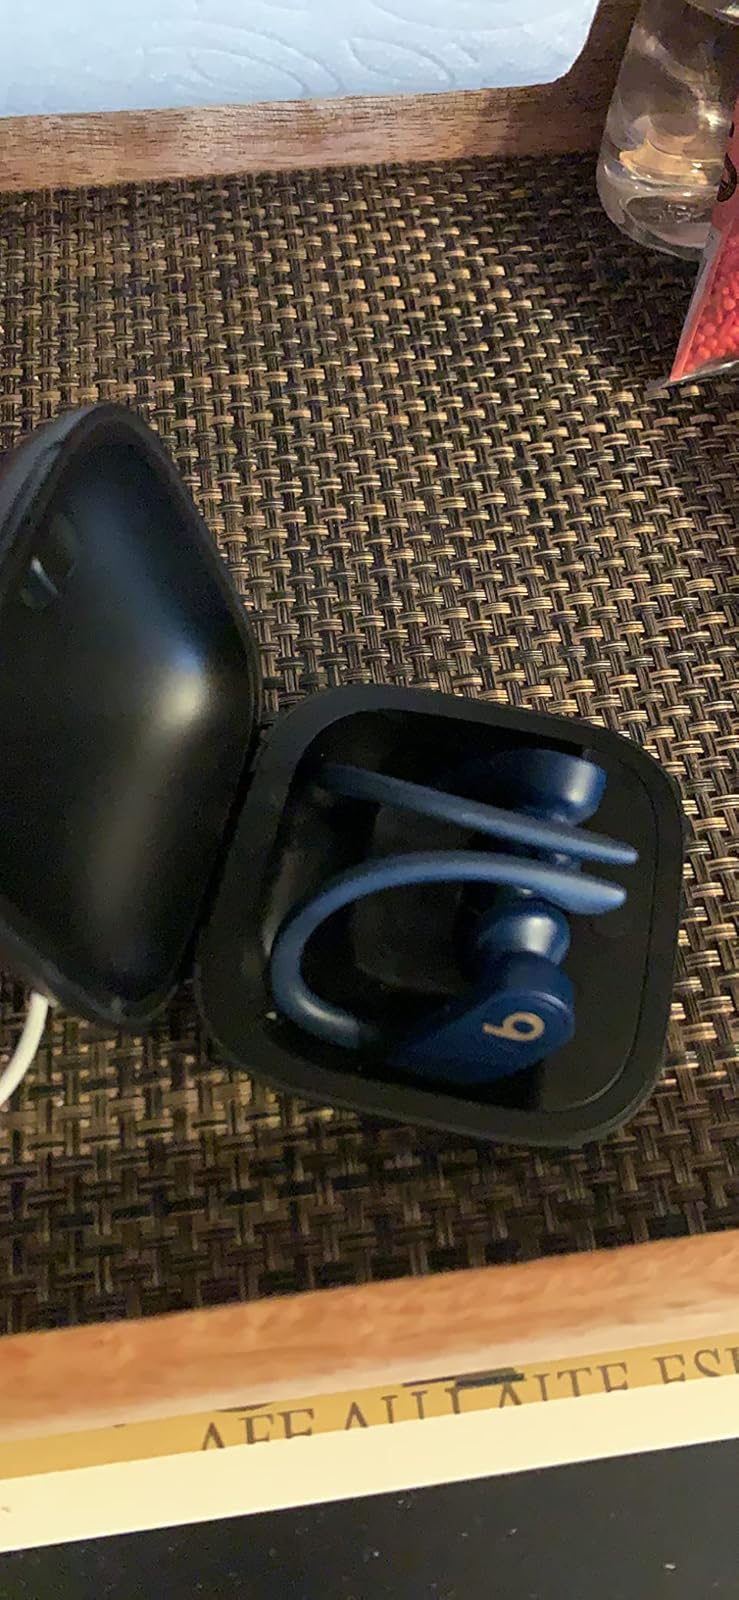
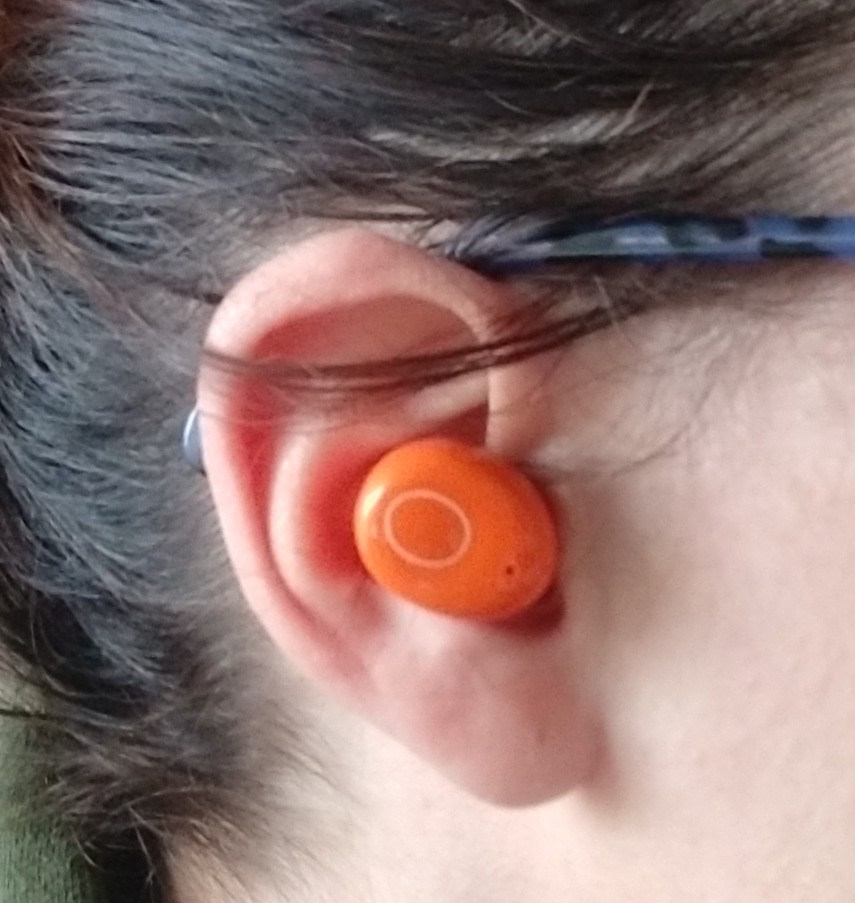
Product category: earbuds
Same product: no